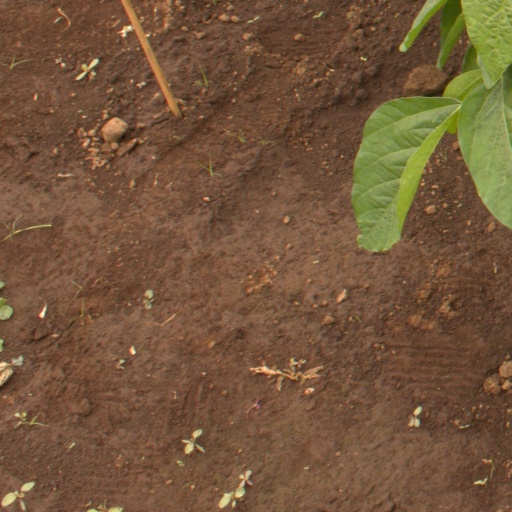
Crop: soybean